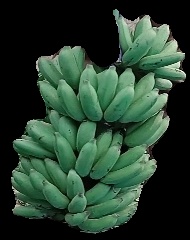
Variety: elakki-bale
Grade: grade1